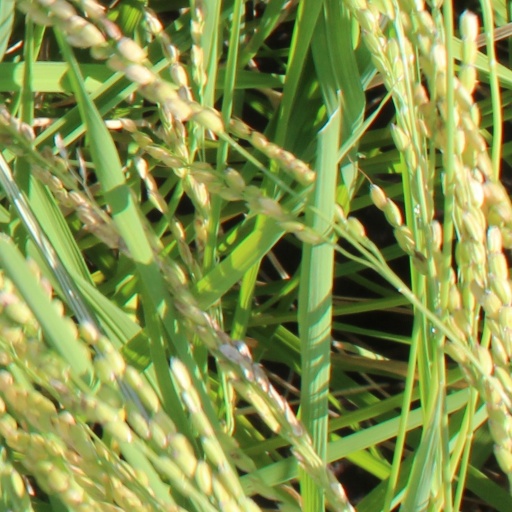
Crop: rice